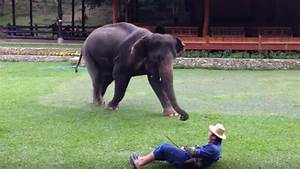
Label: elefante